Netherlands Cancer Institute

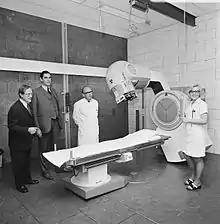
Cobalt radiation (1973)

The Netherlands Cancer Institute (NKI) in Amsterdam was founded in 1913 by, among others, the surgeon Jacob Rotgans.